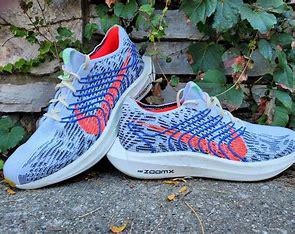
Brand: Nike
Model: Pegasus Turbo Next Nature